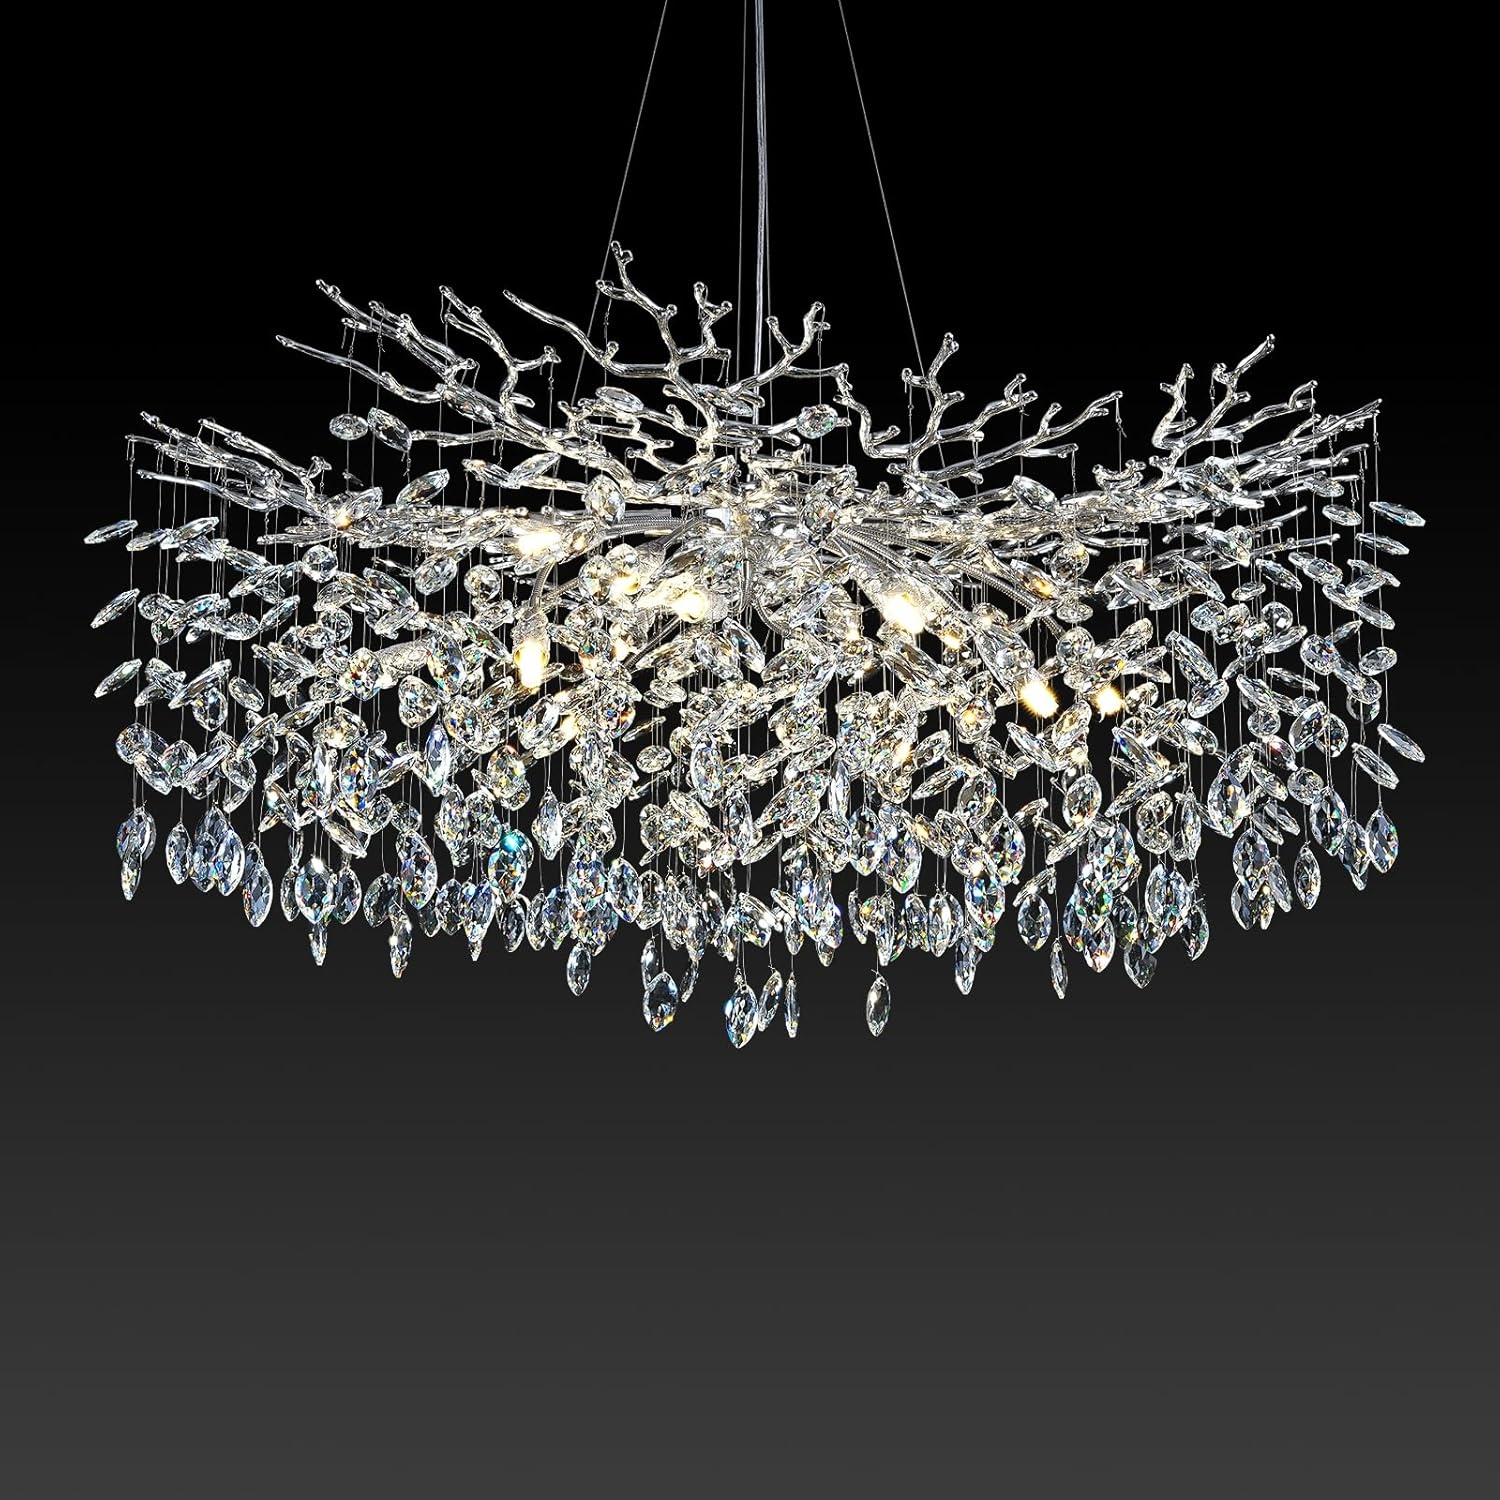
Modern Crystal Chandeliers for Dining Room, 40" Round Silver Tree Branches Chandeliers, Large Dining Room Over Table Chandeliers Lights Fixture, Branches and Crystals Ceiling Light Fixtures
Overview Brand : kvtinmty Color : Silver Material : Aluminum Style : Glam Light fixture form : Chandelier About this item 【Modern Crystal Chandelier】Transform your living space into a captivating masterpiece with our Elegant Crystal Tree Branches Chandelier. This stunning chandelier is designed to impress, featuring a unique tree branch-inspired design adorned with glistening crystals that cast a mesmerizing play of light and shadow. 【Light Source】This Round Branch Crystal Chandelier Does Not Include Light Bulbs. It Requires 10 X G9 Bulbs. You Can Choose Bulbs With Different Color Temperatures Depending On Your House DéCor, We Generally Recommend Using 3000k Warm White Light Bulbs. The Chandelier Is Dimmable Using Dimmable Bulbs And A Compatible Dimmer Switch. 【Humanized Installation】The Product Size Is 30 X 30 X 15.5 Inches And The Chandelier Cable Is 0-66 Inches Adjustable. The Chandelier'S Branches Are Made Of Aluminum Alloy One-Piece Molding, It'S Light Enough And At The Same Time Provides Enough Support. Each Branch Is Removable And Can Be Easily Assembled. Simply Hang The Crystals From The Branches. (Note: There Are Different Sides Of The Branch, Please Install The Chandelier With The Front Side Facing Up, You Can Also Refer To The Installation Instructions For Installation) 【Application Space】This Round Crystal Chandelier Is Like A Tree, It Can Light And Warm The Whole House, And It Is Also A Great Decorative Light. The Ceiling Canopy Of The Chandelier Is Compatible With Both Flat And Sloped Ceiling Installations, So It'S Perfect For Dining Room, Living Room, Kitchen Island, Bedroom And Any Other Space. 【Warranty】We Provide 5 Years Warranty For All Tree Branches Chandeliers, Including Replacement Of Lost Or Damaged Parts. If You Encounter Any Problems In The Installation Process, We Will Reply You In Time And Communicate With The Technical Department To Help You Solve, Please Be More Patient, You Will Love It After Installation!
Brand: kvtinmty
Category: Home & Garden > Lighting > Lighting Fixtures > Chandeliers